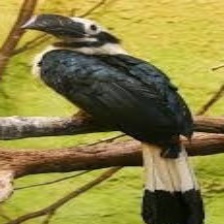
Species: VISAYAN HORNBILL
Scientific name: PENELOPIDES PANINI
ImageNet parent category: hornbill